Answer in natural language. Considering the relative positions, where is white rectangular dining table with respect to black wooden dresser? Choose between the following options: left or right
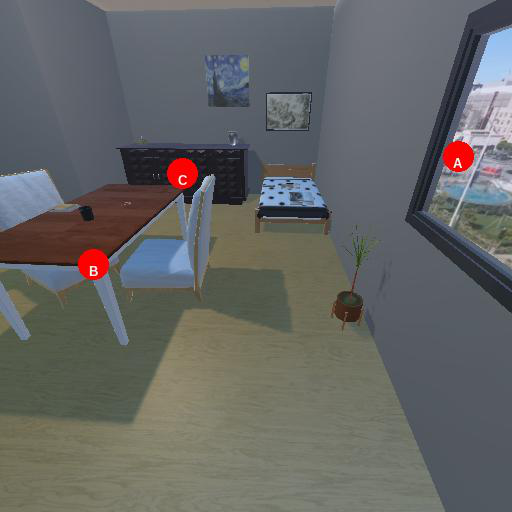
<answer>left</answer>